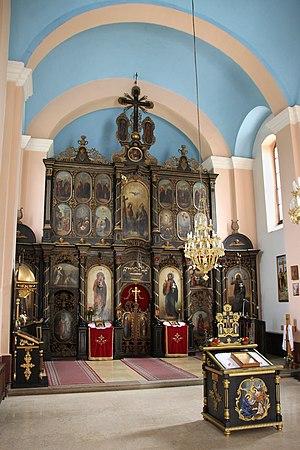
Nikola Marković est un peintre serbe. Il a surtout peint des icônes. En 1870, il est devenu membre de la Société savante serbe, l'ancêtre de l'Académie serbe des sciences et des arts.
L'église Saint-Gabriel d'Aranđelovac est une église orthodoxe serbe située à Aranđelovac et dans le district de Šumadija en Serbie. Elle est inscrite sur la liste des monuments culturels protégés de la République de Serbie.